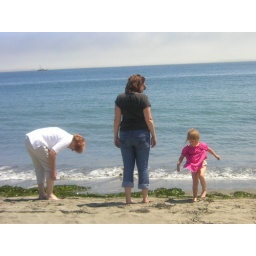
We stopped at Doran beach on the Sonoma coast near Bodega bay and played in the water.